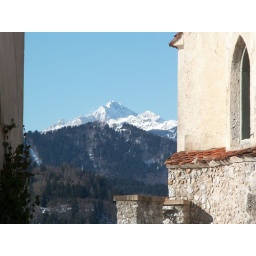
View of the Julian alps from the clifftop castle above lake Bled.